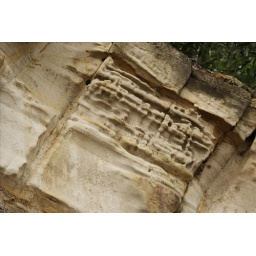
rock formation @ the beach in front of Tiara Hotel